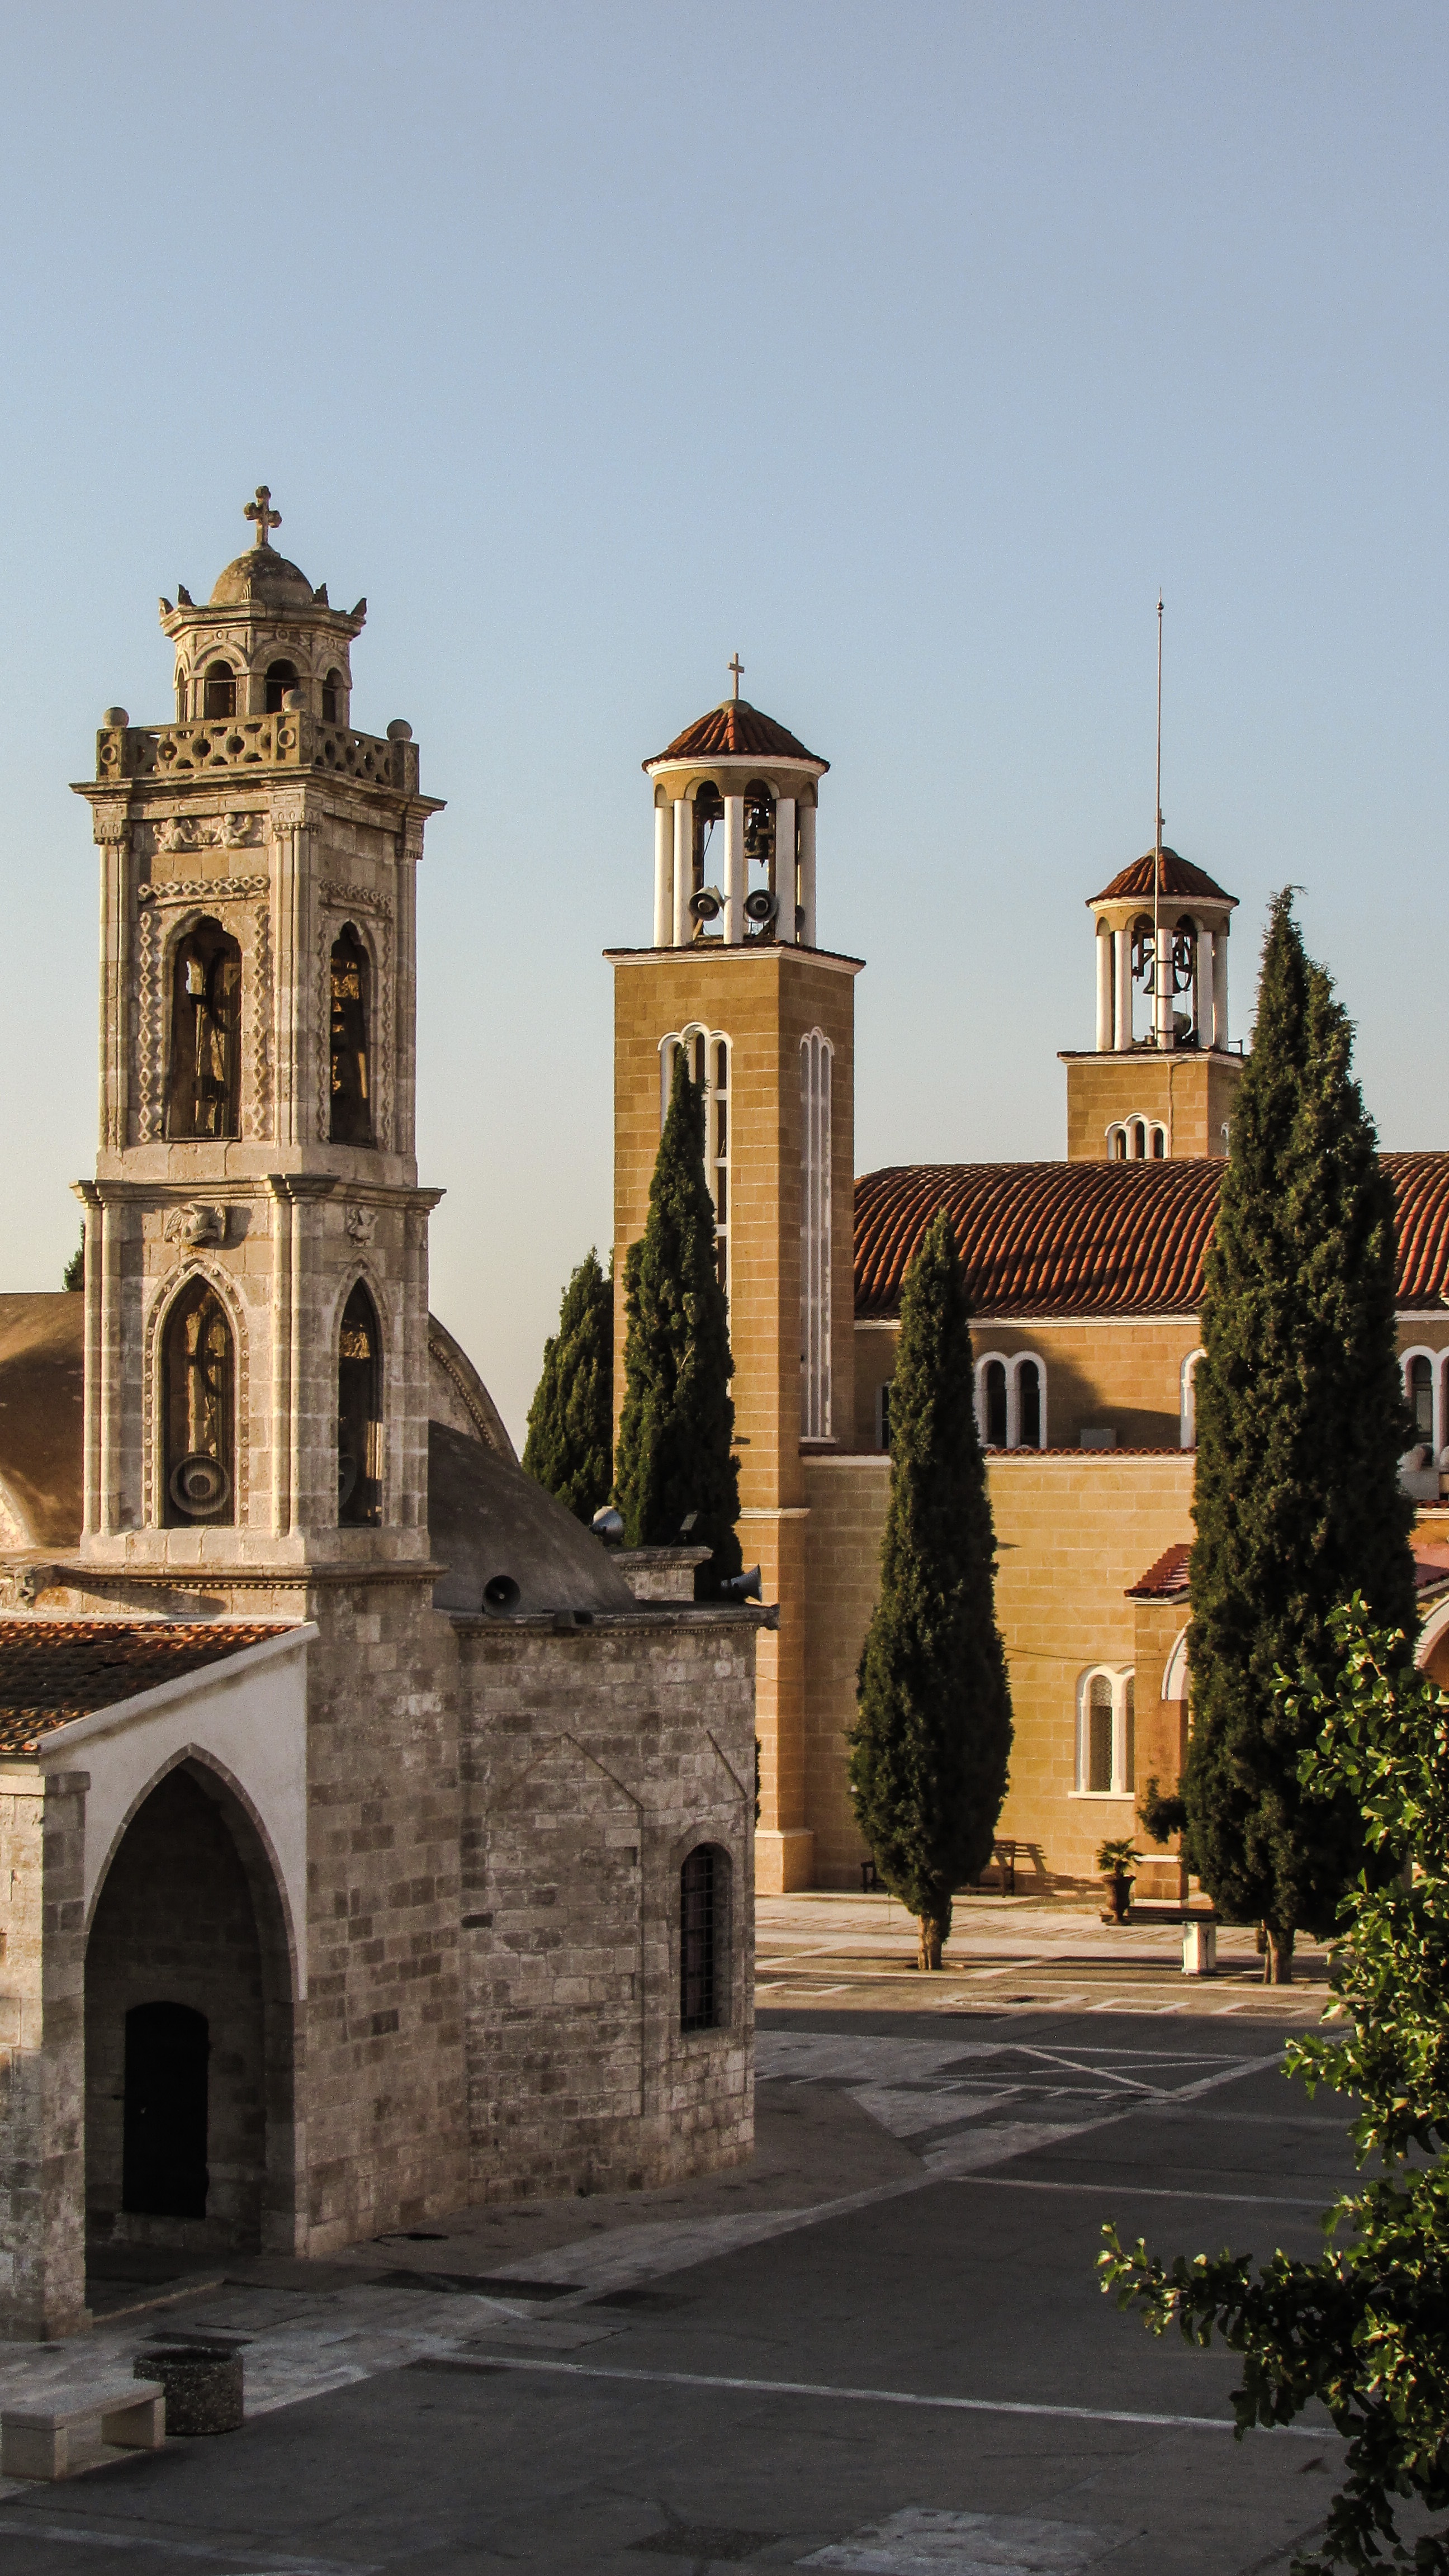
architecture, town, building, tower, square, religion, landmark, facade, church, cathedral, place of worship, bell tower, monastery, christianity, orthodox, basilica, cyprus, belfry, paralimni, ancient history